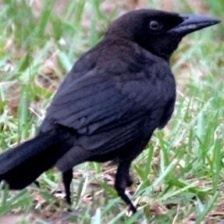
Species: COMMON GRACKLE
Scientific name: QUISCALUS QUISCULA